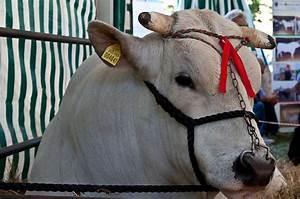
cow